Mark Felt

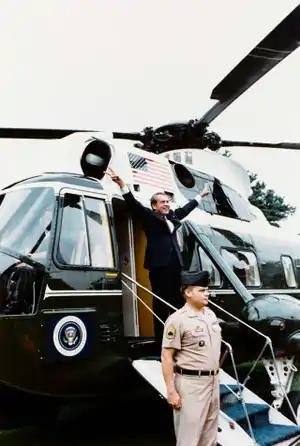
Felt's leaks to Woodward spurred investigations that led to Nixon's resignation

Days after the burglary, Nixon and White House chief of staff H. R. Haldeman talked about putting pressure on the FBI to slow down the investigation. The District of Columbia police had summoned the FBI because they found the burglars had wiretapping equipment. Wiretapping is a crime investigated by the FBI. Haldeman told President Nixon on June 23, 1972, that Felt would "want to cooperate because he's ambitious". These tapes were not declassified and revealed for some time.